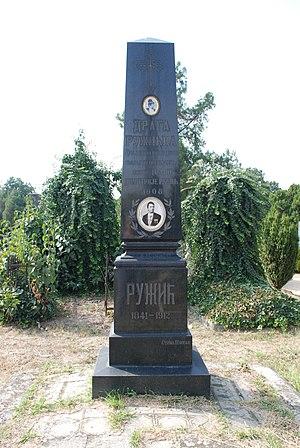
Le cimetière d'Almaš est un cimetière orthodoxe situé à Novi Sad, la capitale de la province autonome de Voïvodine, en Serbie. En raison de sa valeur patrimoniale, il est inscrit sur la liste des entités spatiales historico-culturelles de grande importance de la République de Serbie ; 30 tombes de personnalités historiques, culturelles et autres sont plus particulièrement inscrites sur la liste des monuments culturels protégés.